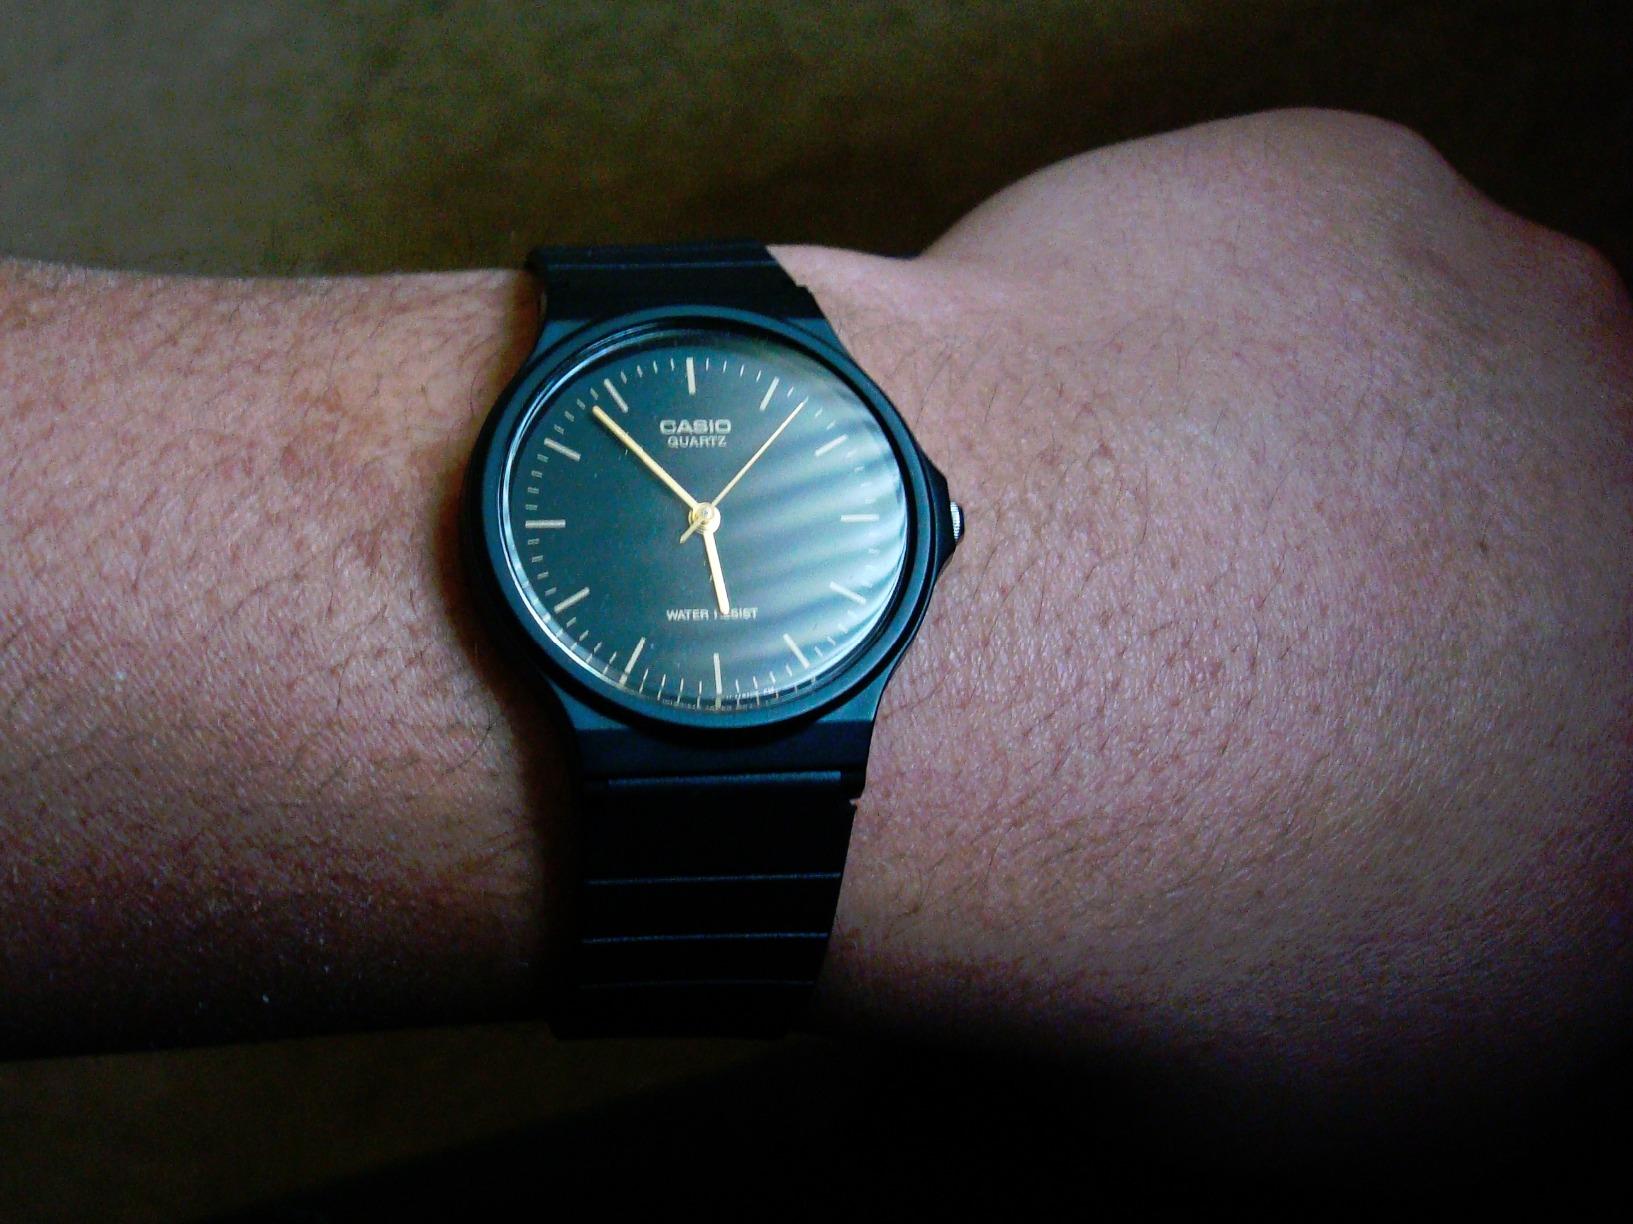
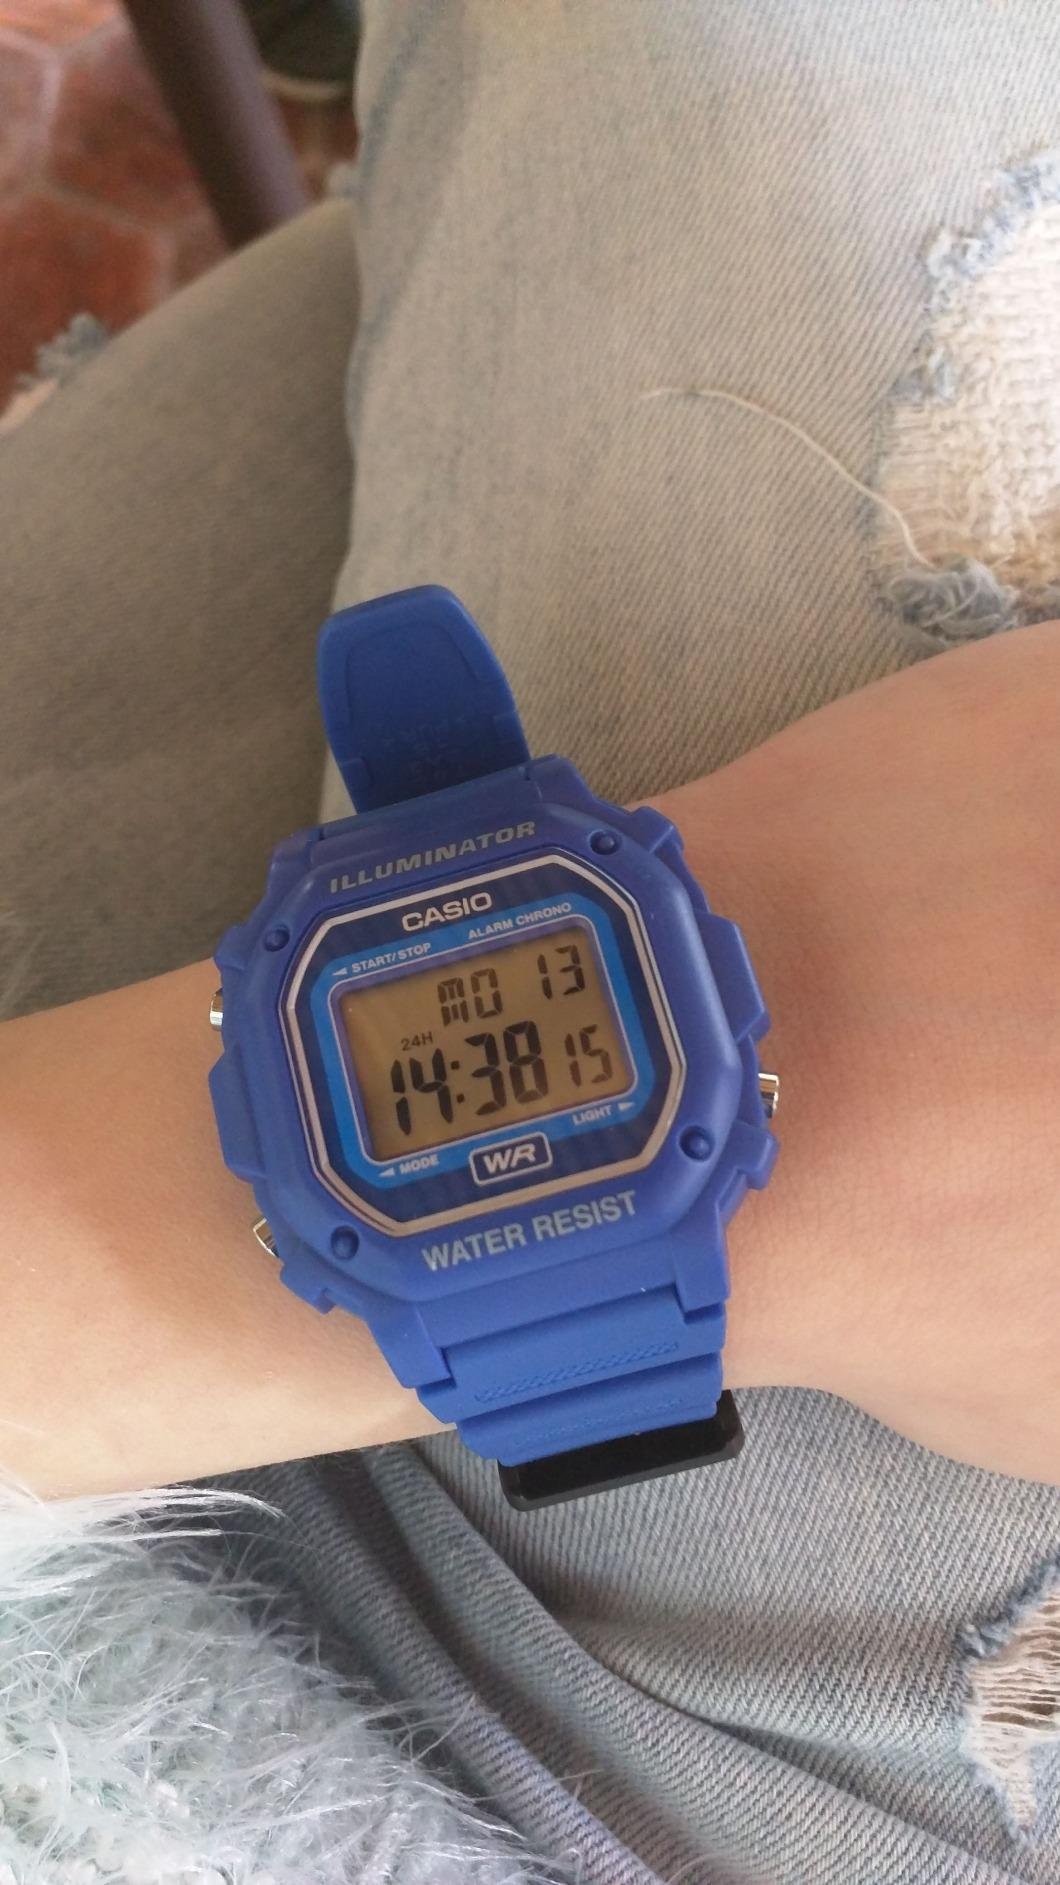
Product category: accessories_watch
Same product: no